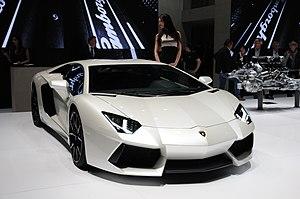
Salon international de l'automobile de Genève 2012